Fred Bramley

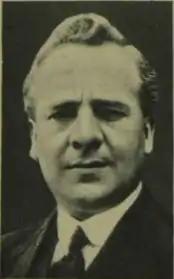
Bramley, shortly before his death

Fred Bramley (27 September 1874 – 10 October 1925) was the second General Secretary of the British Trade Union Congress (TUC).